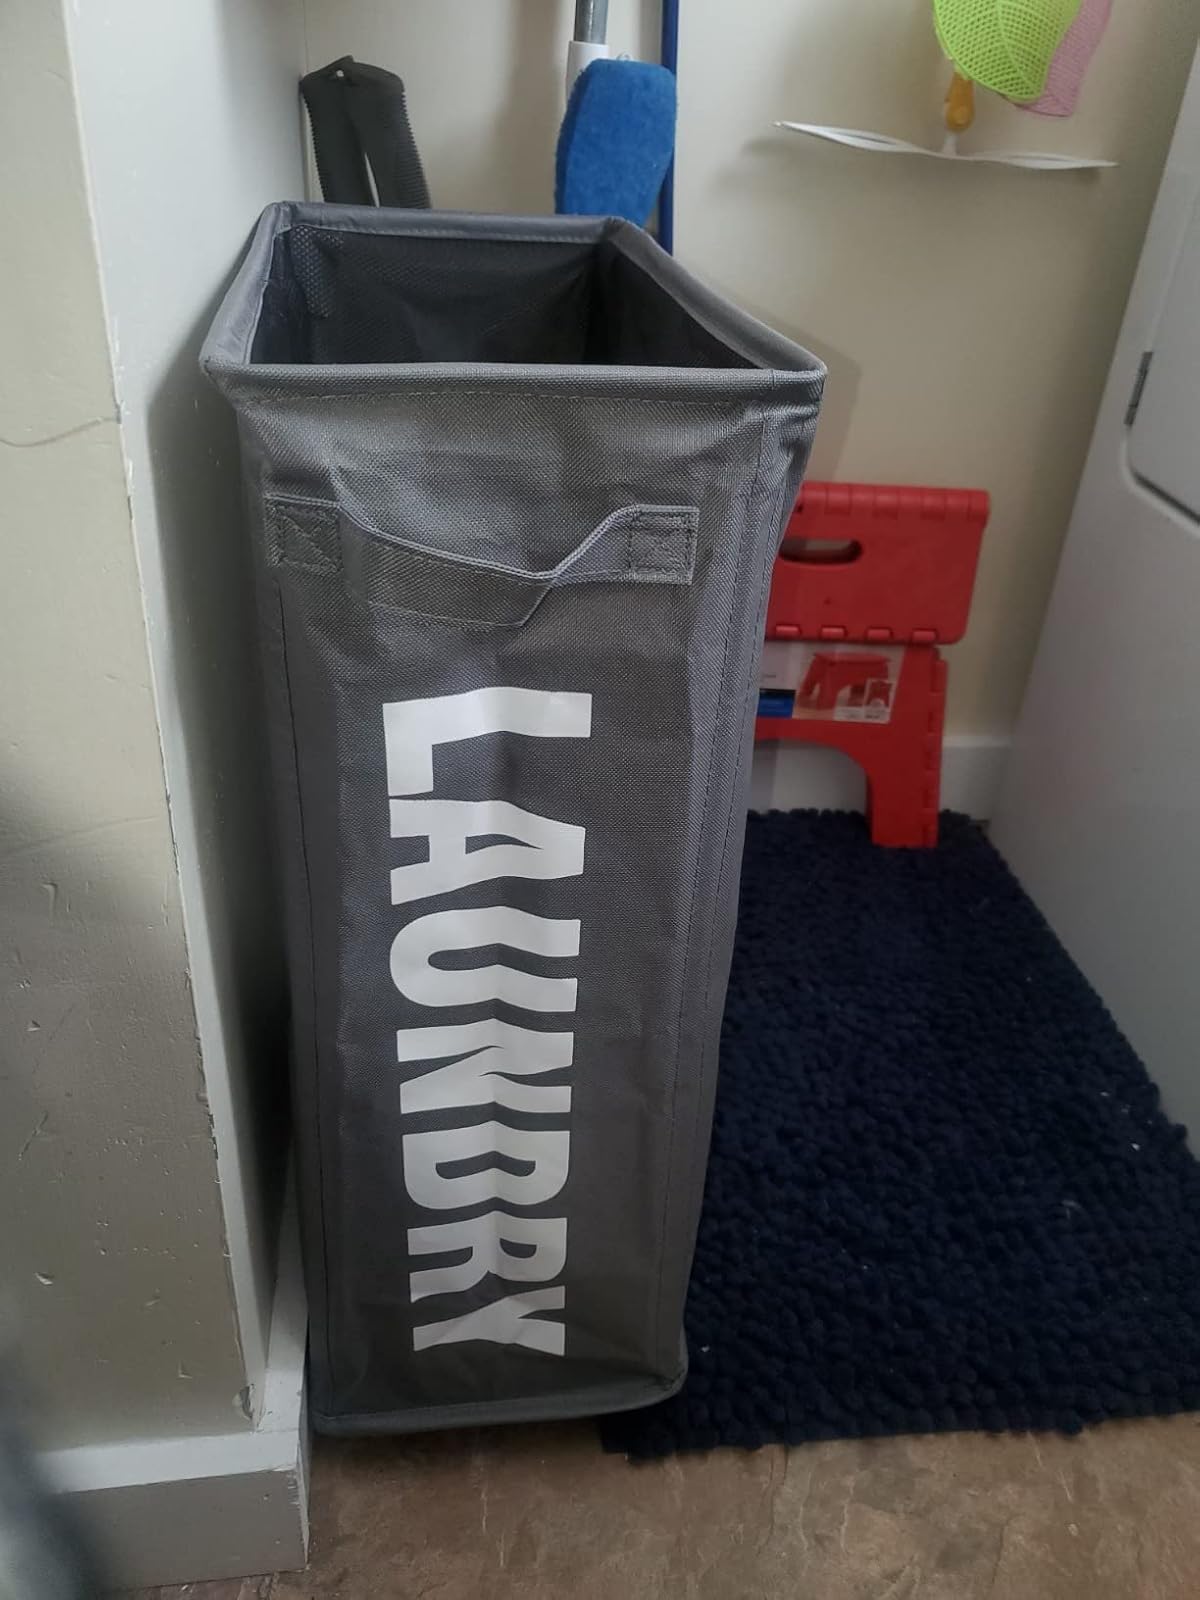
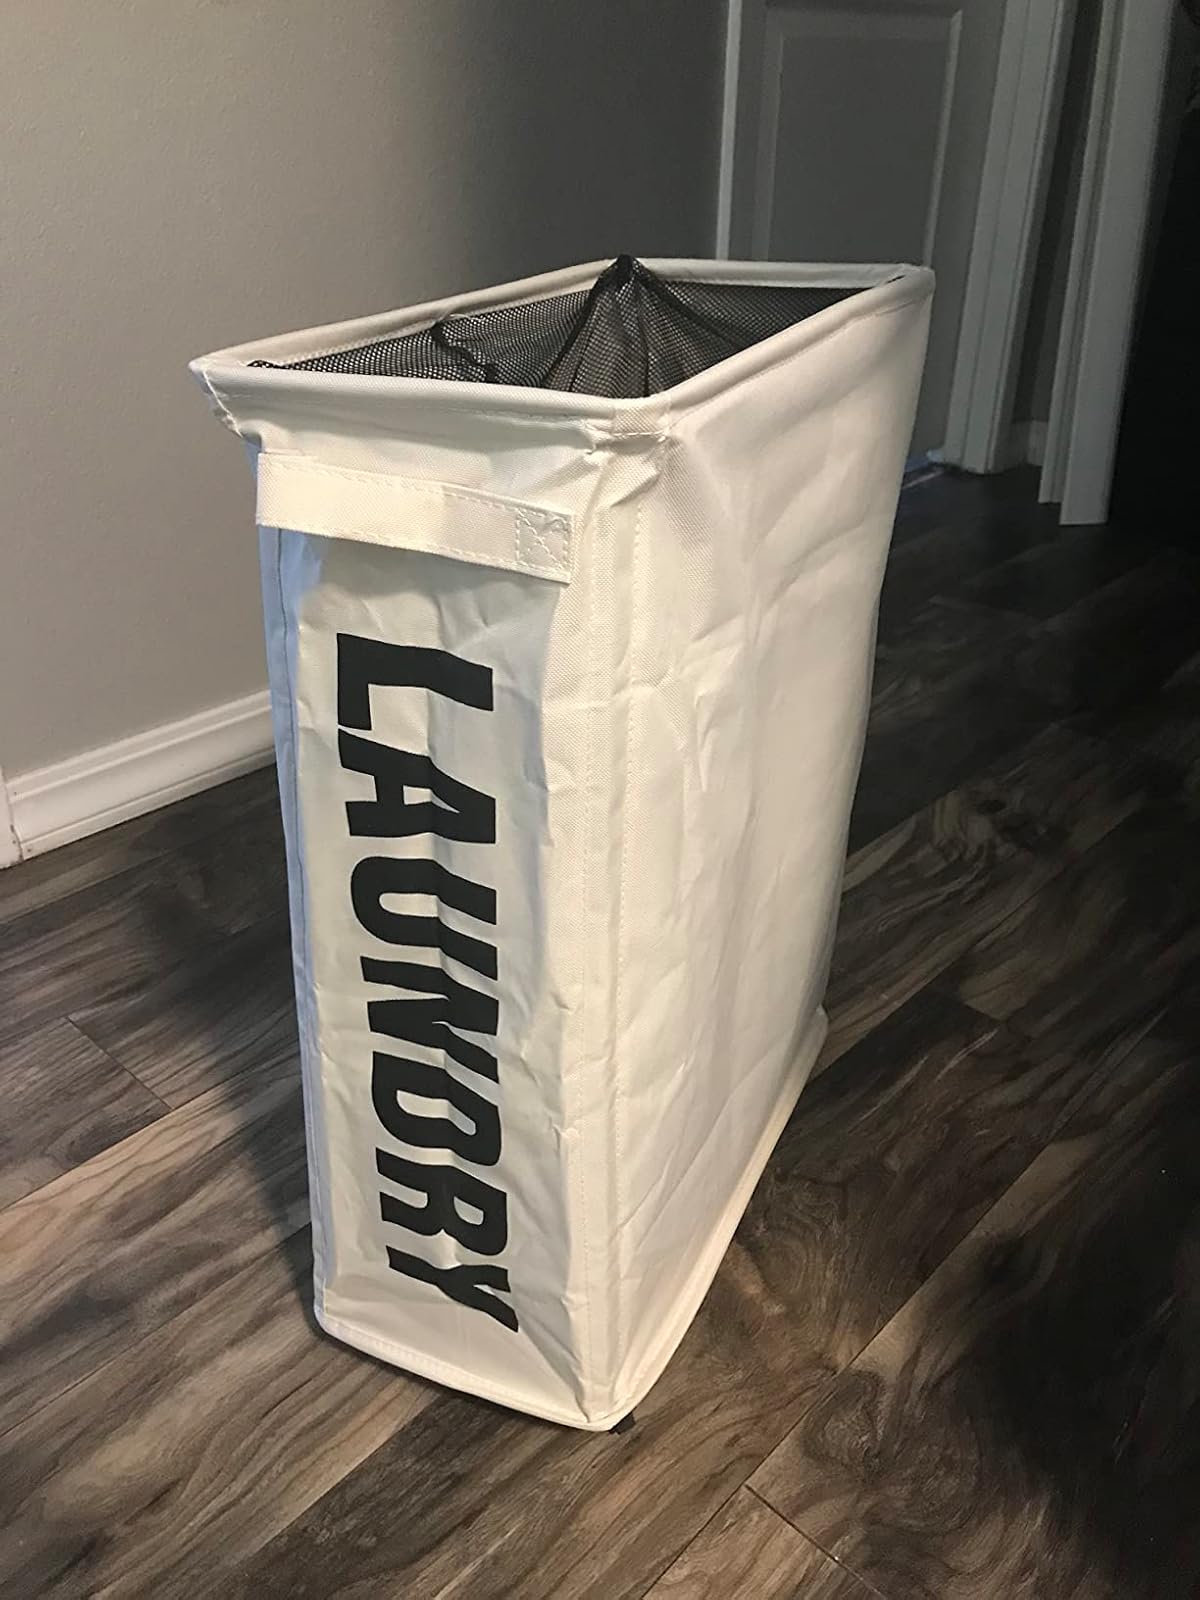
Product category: items_hamper
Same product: no